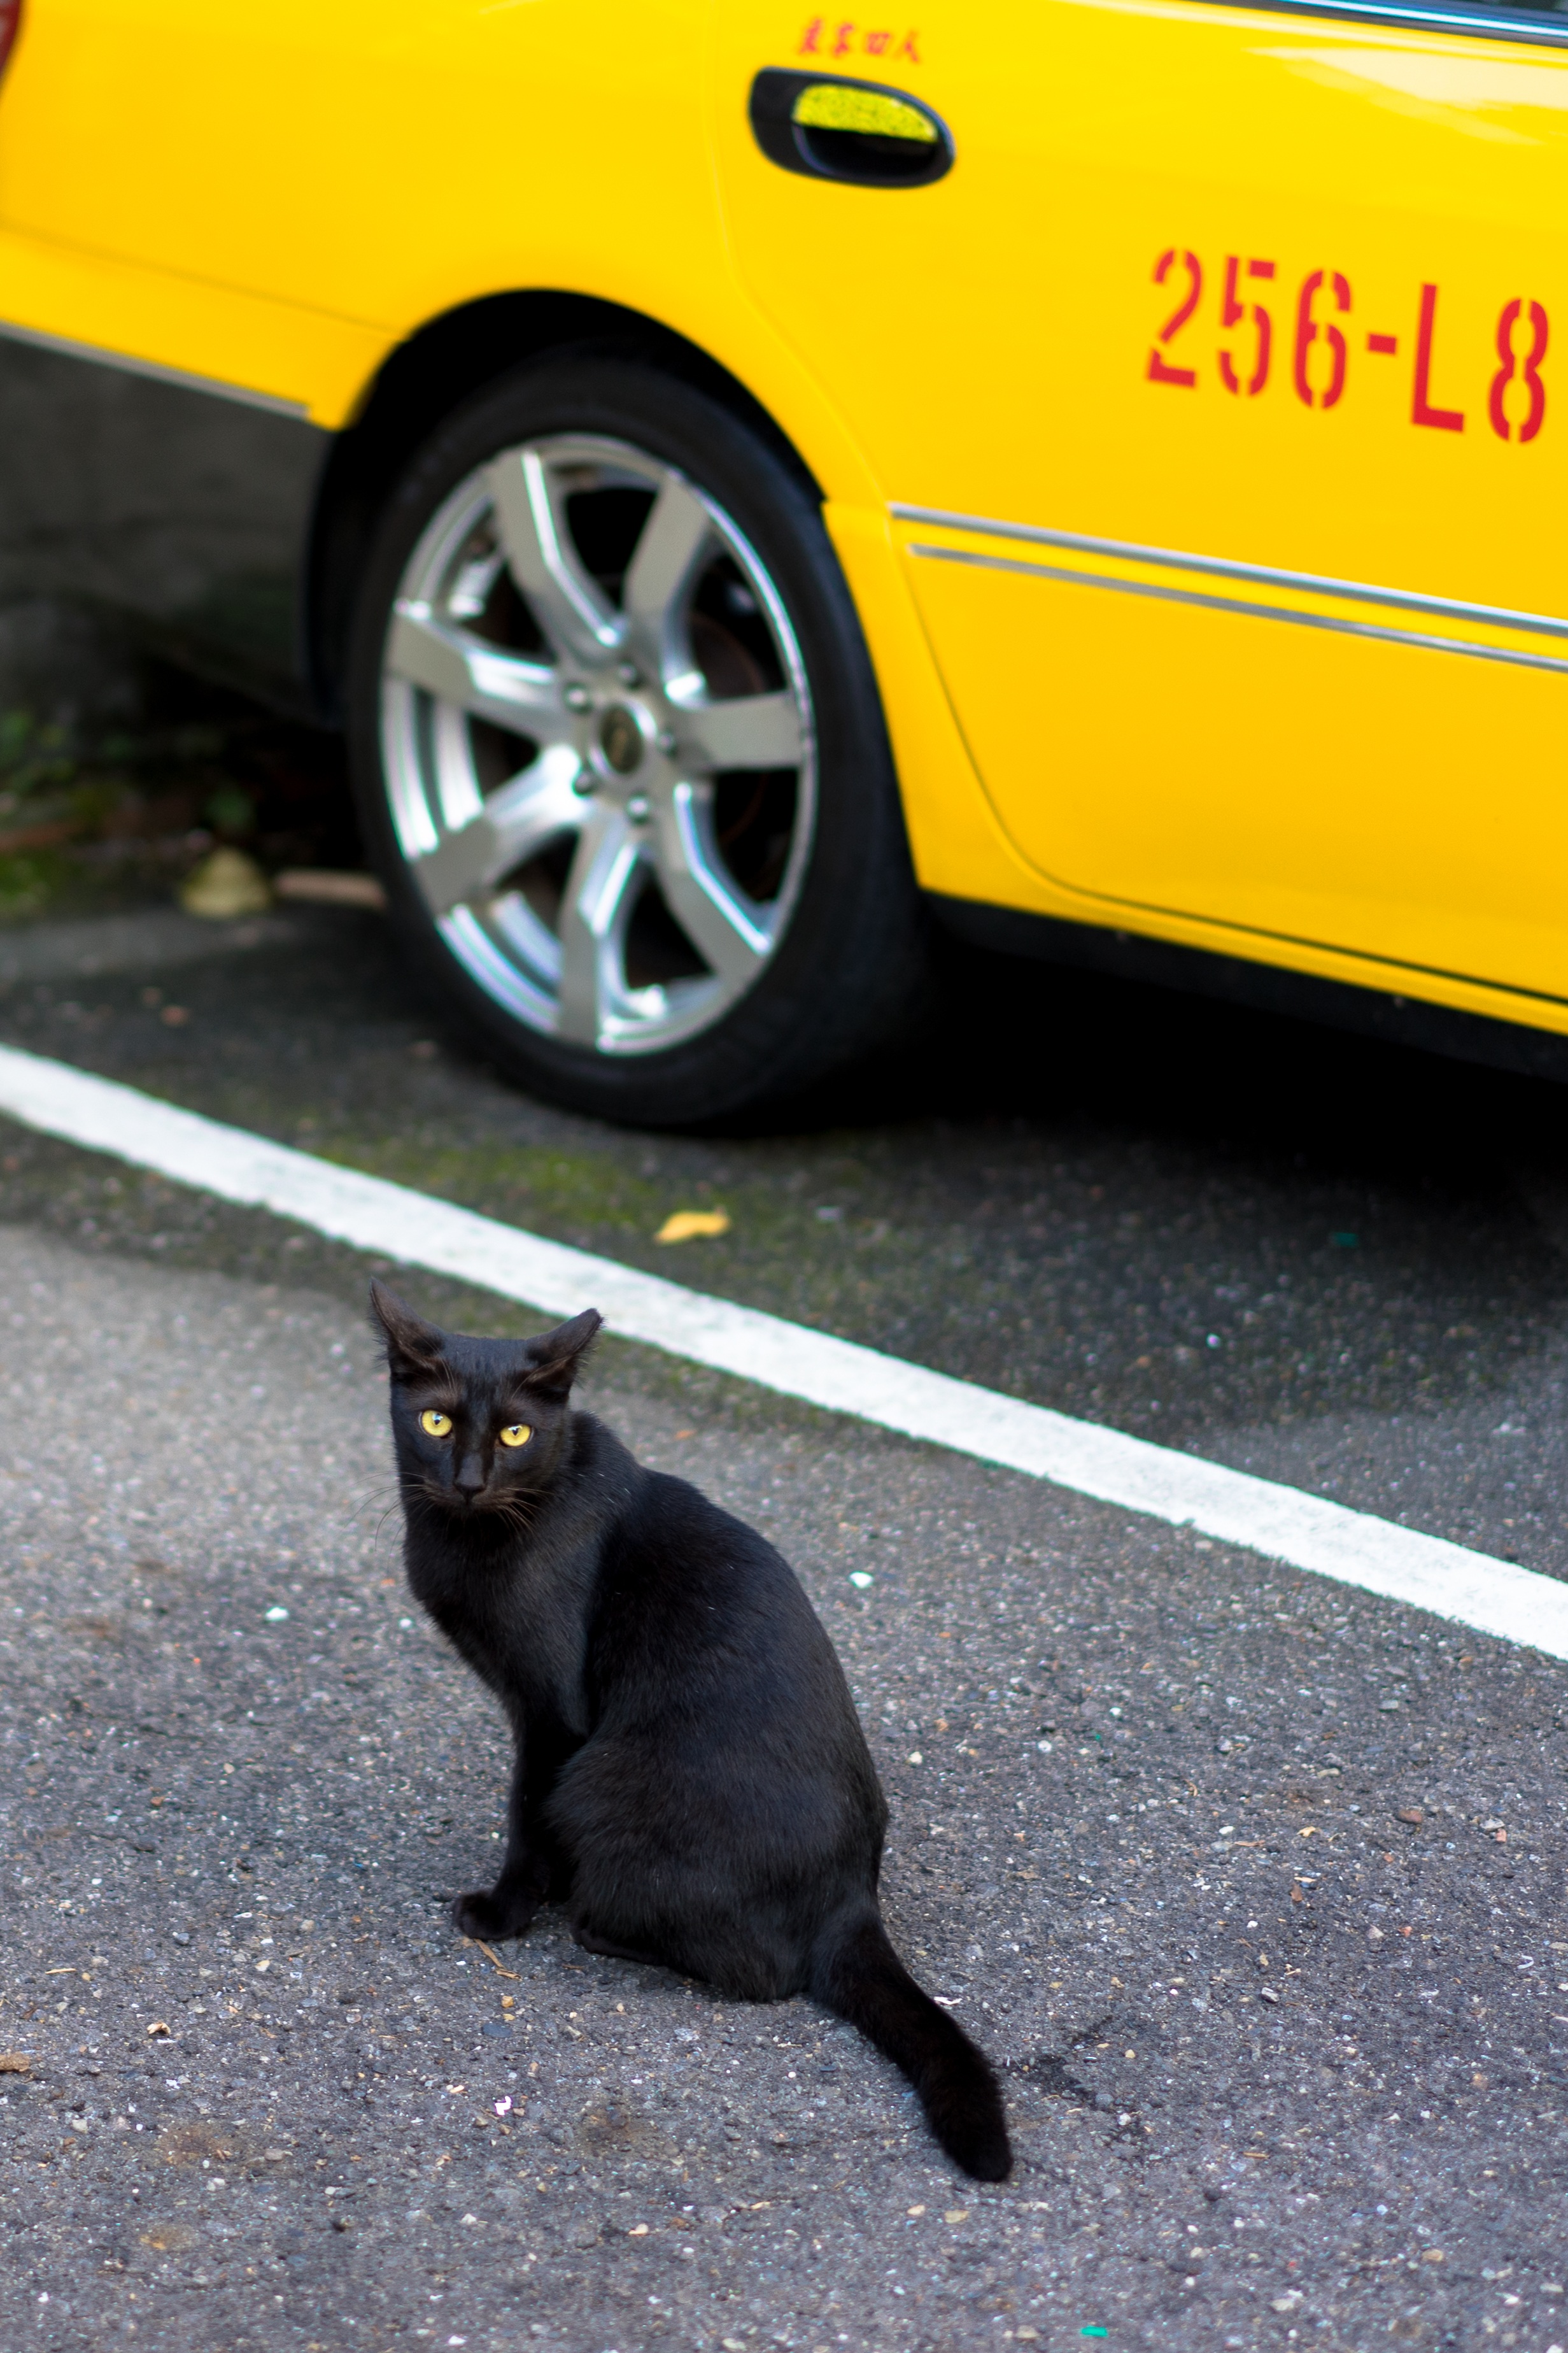
landscape, wheel, city, rural, cat, black cat, street view, compact car